Franca Masu

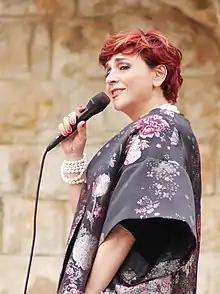
Masu in concert in Benassal, Valencia (2018)

Franca Masu (born 23 May 1962) is a singer songwriter often working in the Catalan Algherese dialect. At her debut Tony Scott declared her "one of Italy's top vocal talents".